Federal Council (Switzerland)

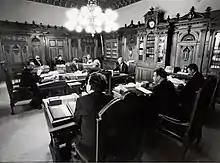
Before a meeting, 1987

The Federal Council operates mainly through weekly meetings, which are held each Wednesday at the Federal Palace in Bern, the seat of the Swiss federal government.